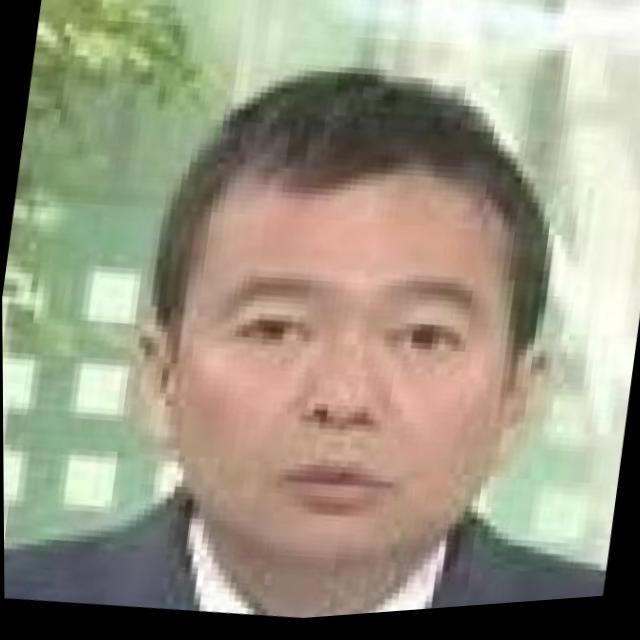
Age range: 45-64